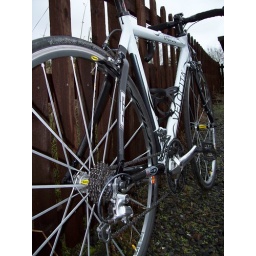
bike in white